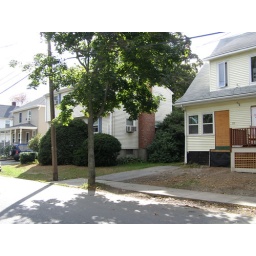
Parkway Rd. - I lived in the yellow house next door to my grandparents